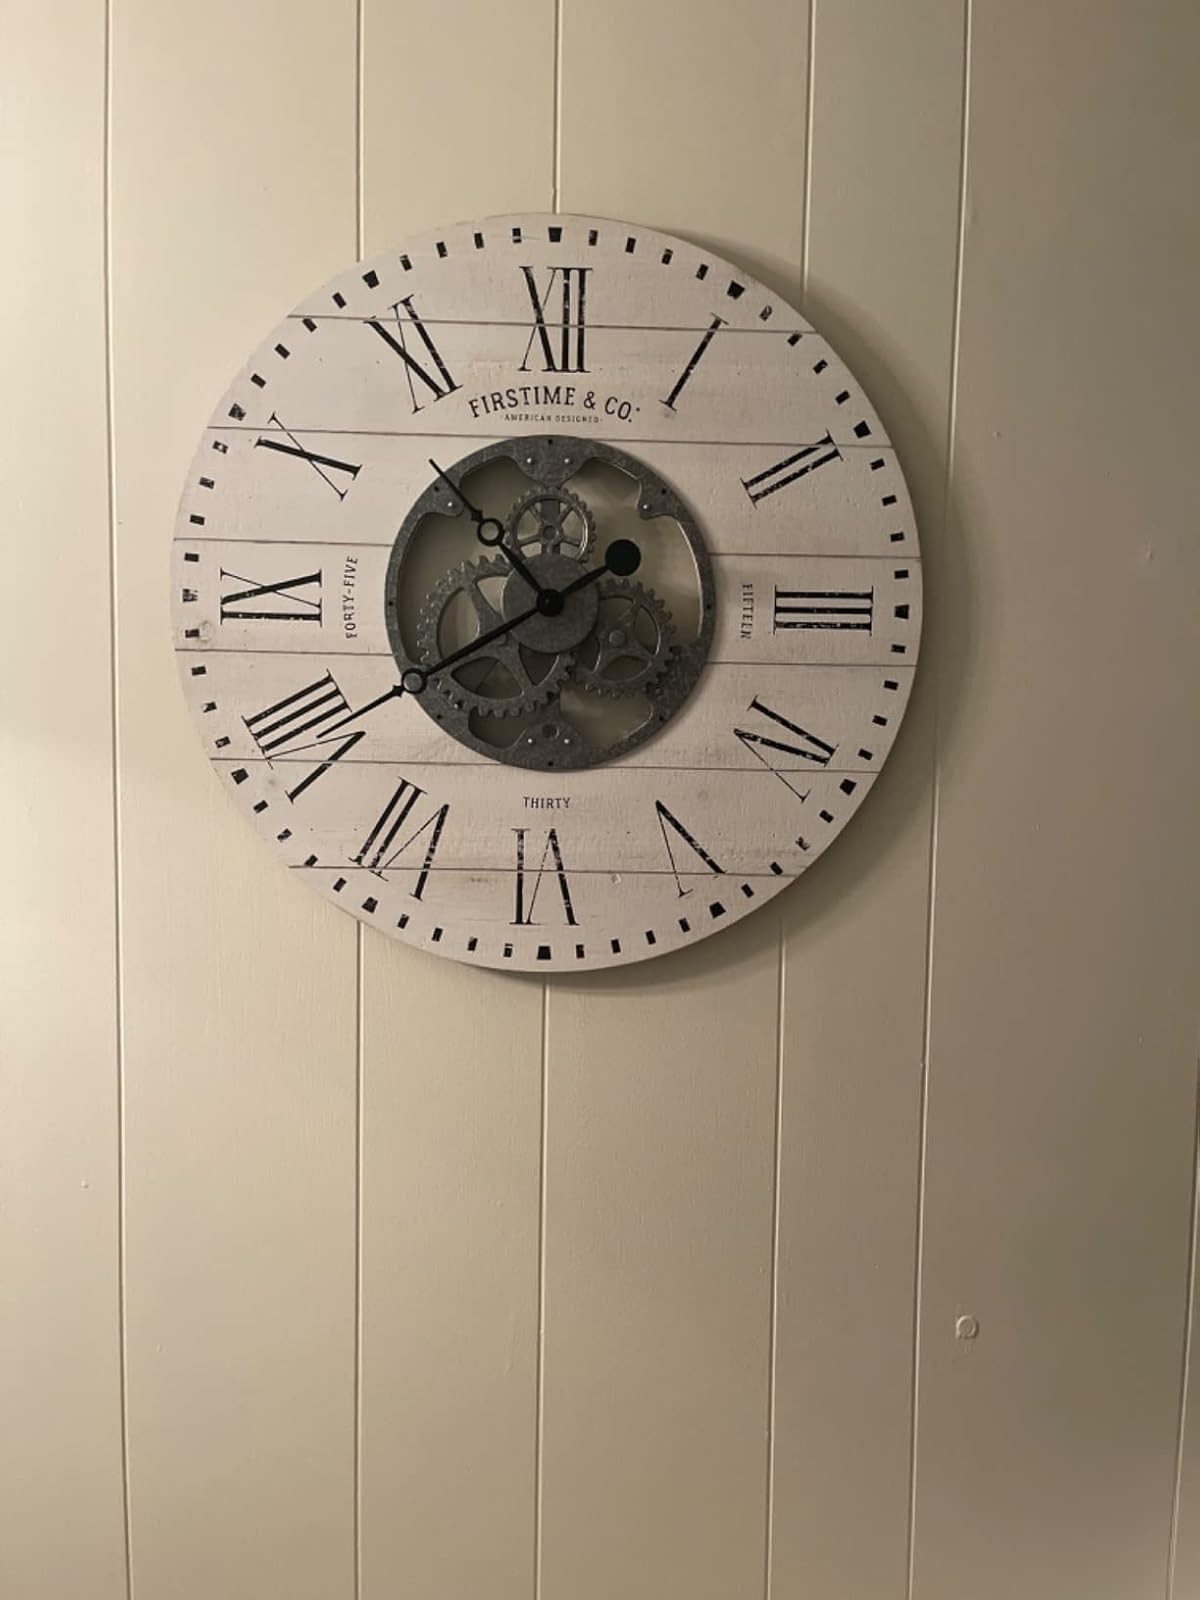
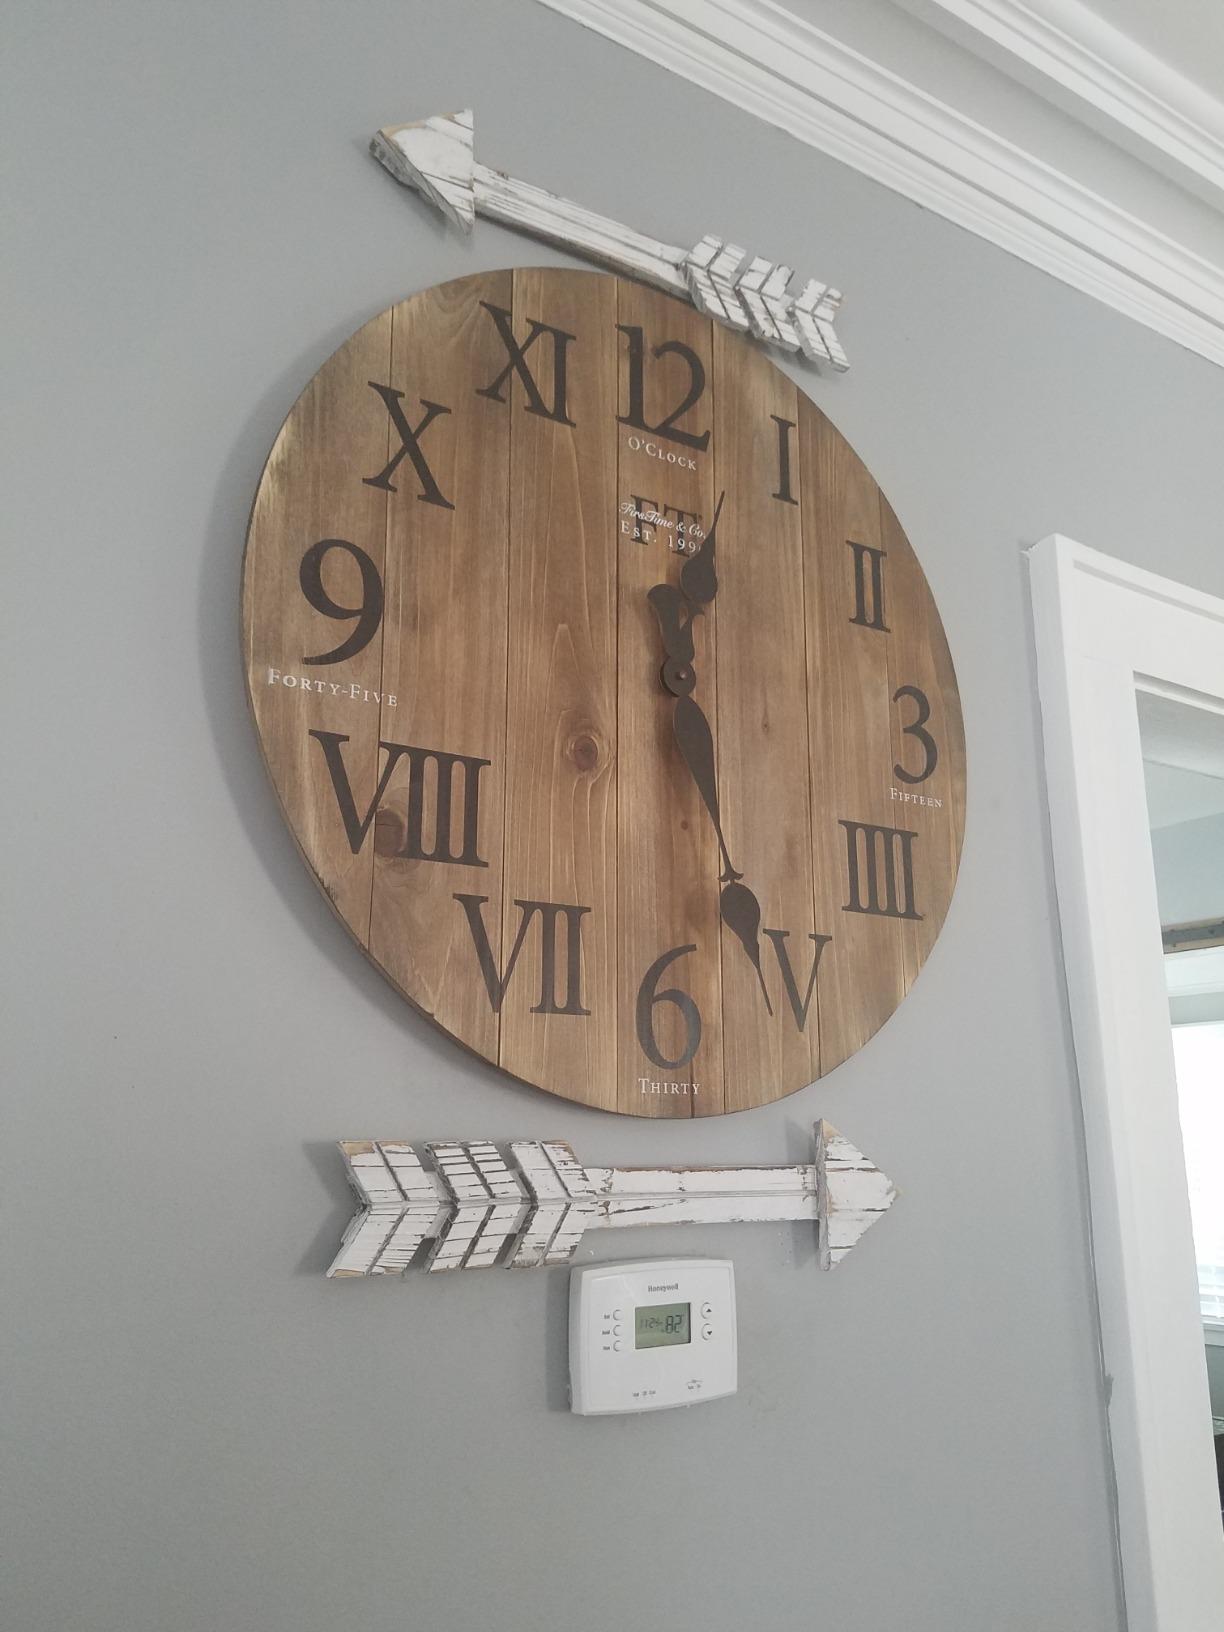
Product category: clock
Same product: no